The Crying Woman

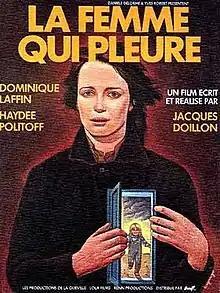
Film poster

The Crying Woman (original title: La Femme qui pleure) is a 1979 French drama film directed by Jacques Doillon.